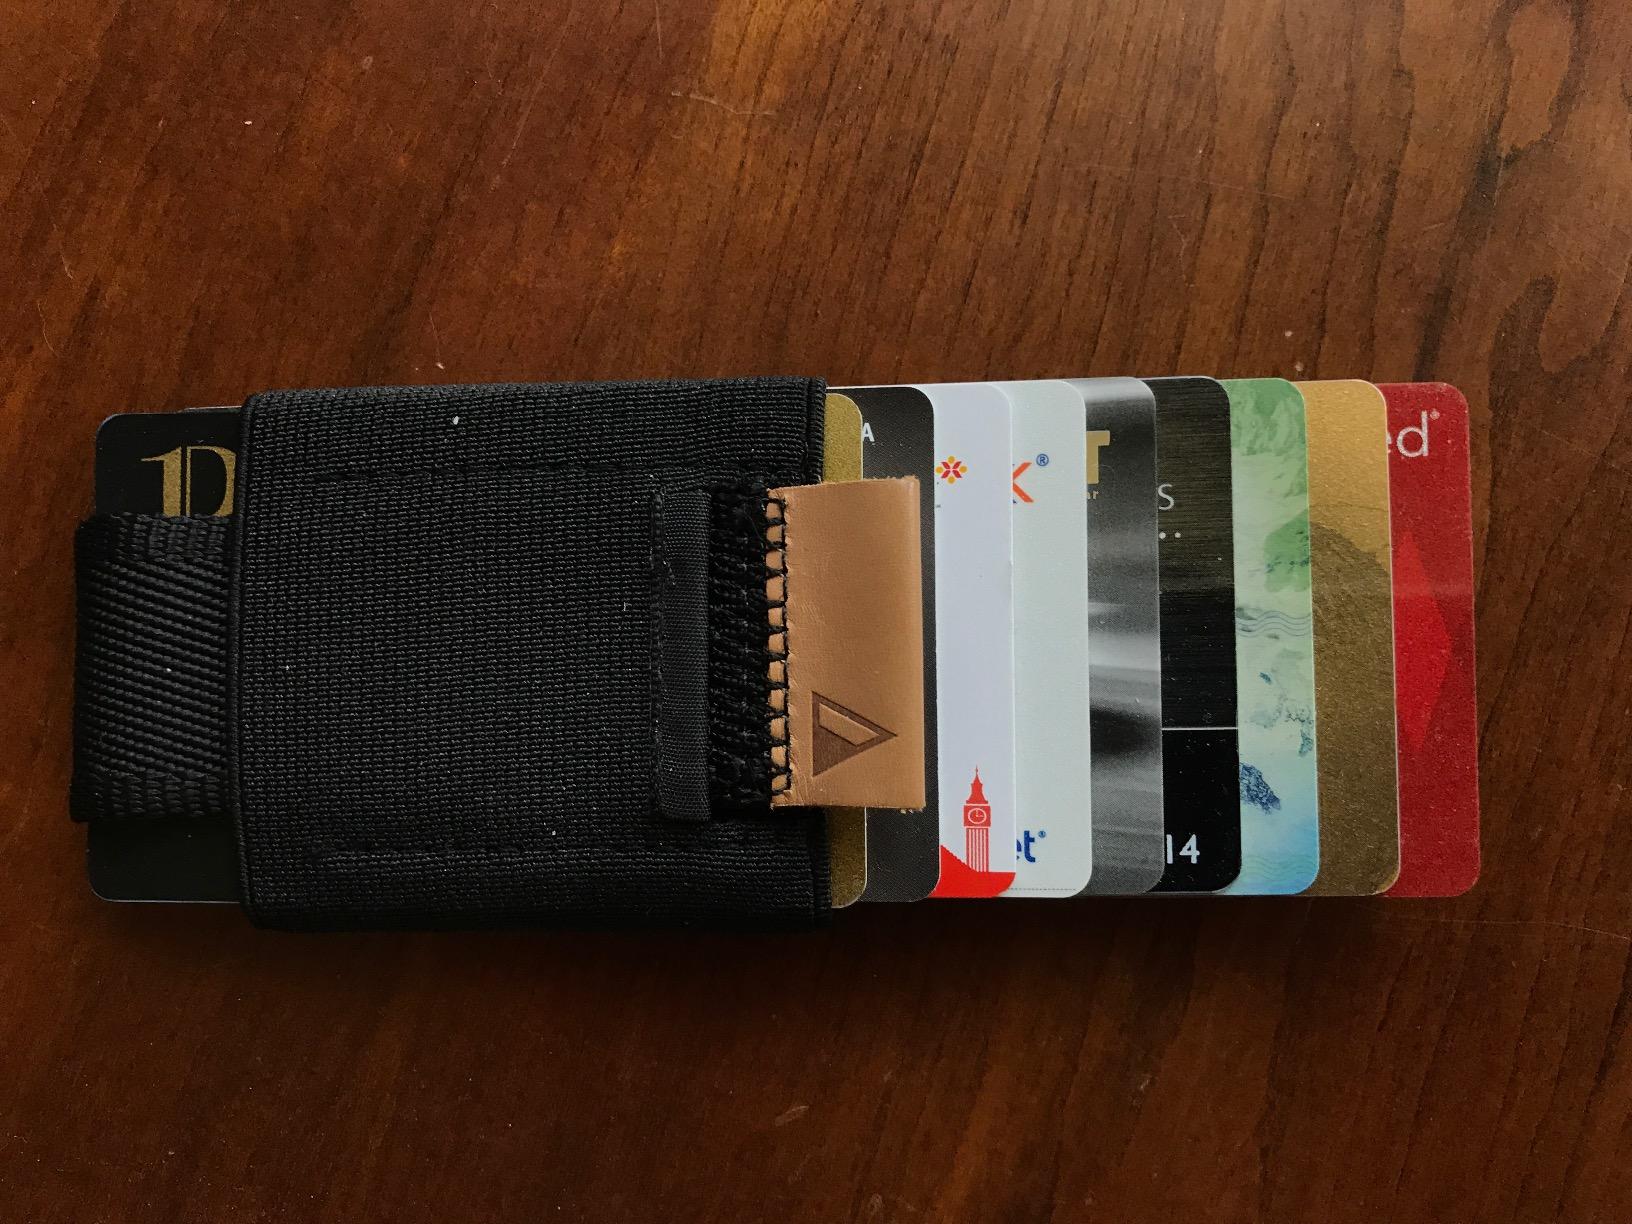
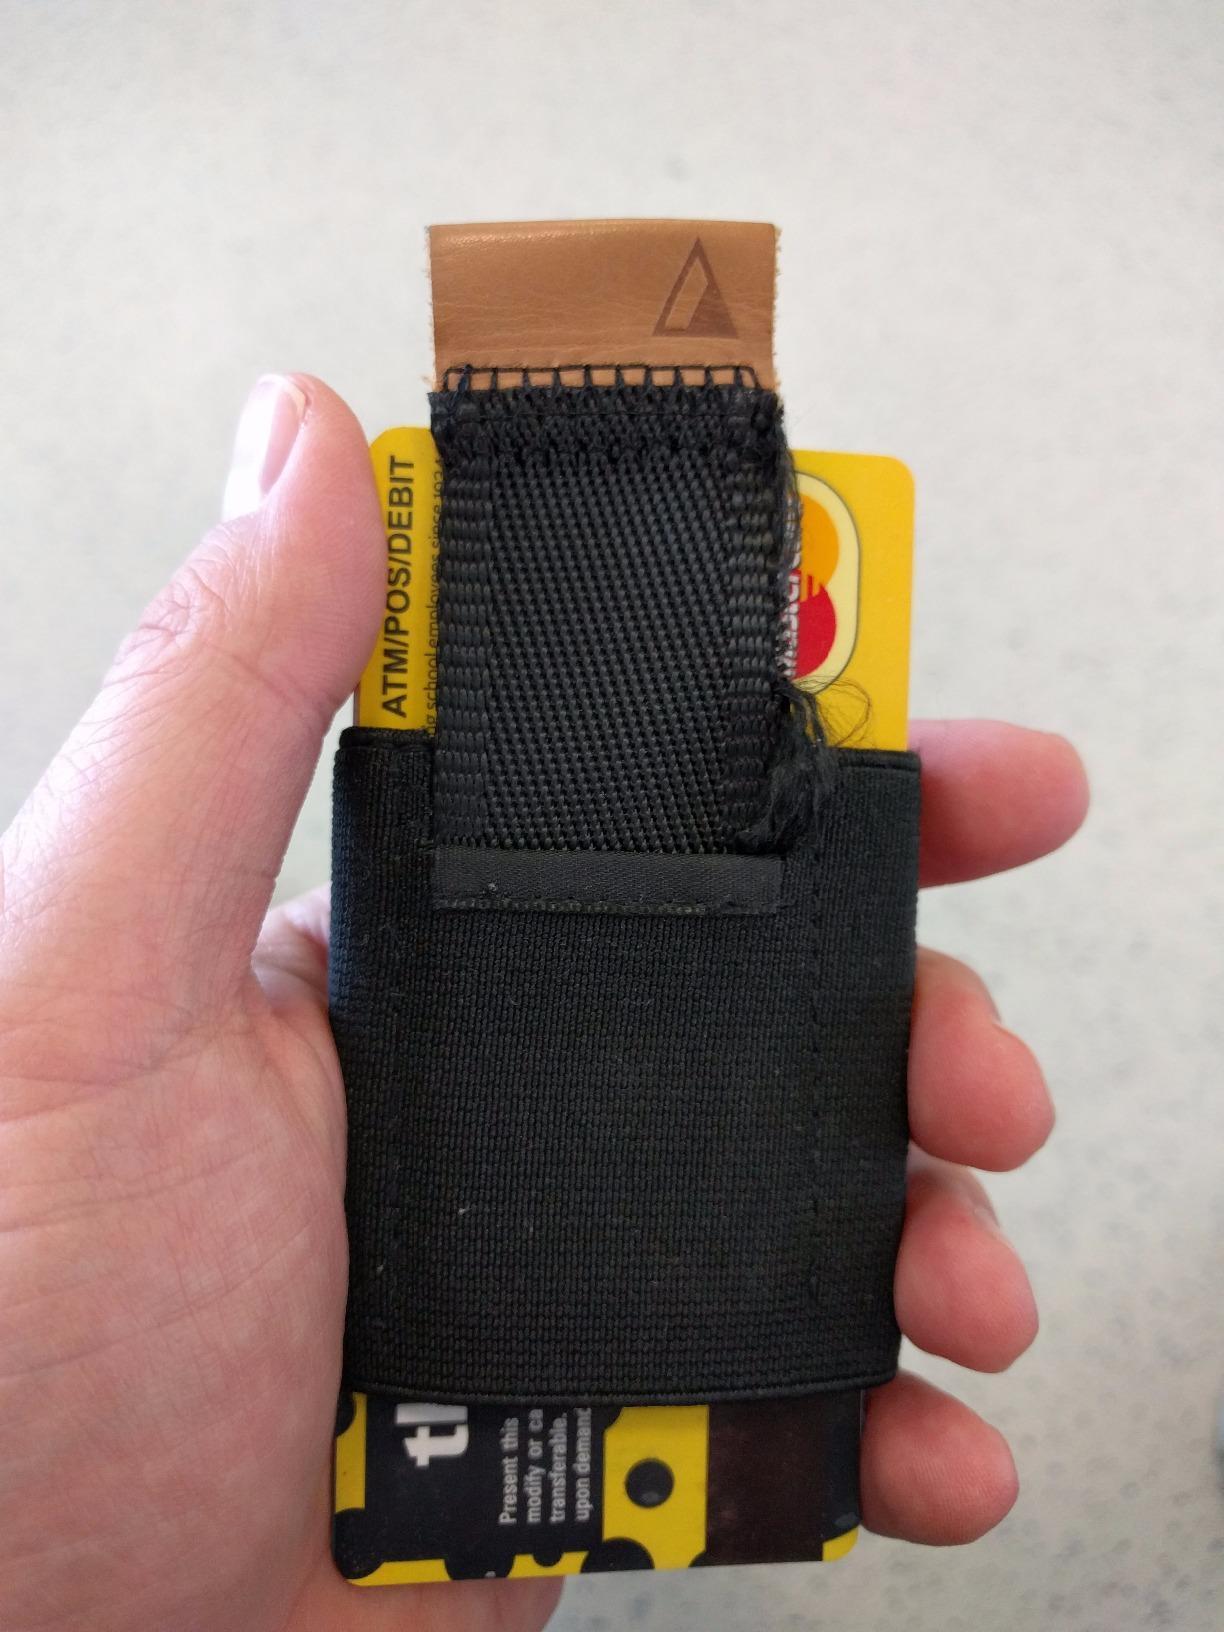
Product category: accessories_wallet
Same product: yes